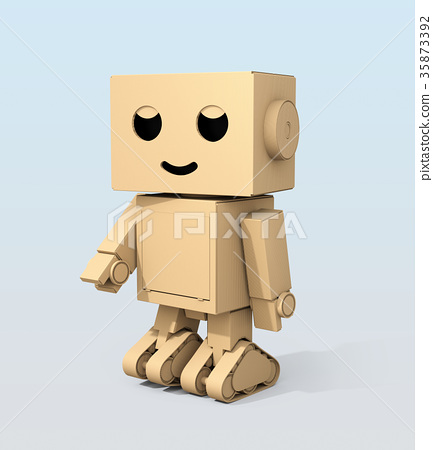
Label: cardboard